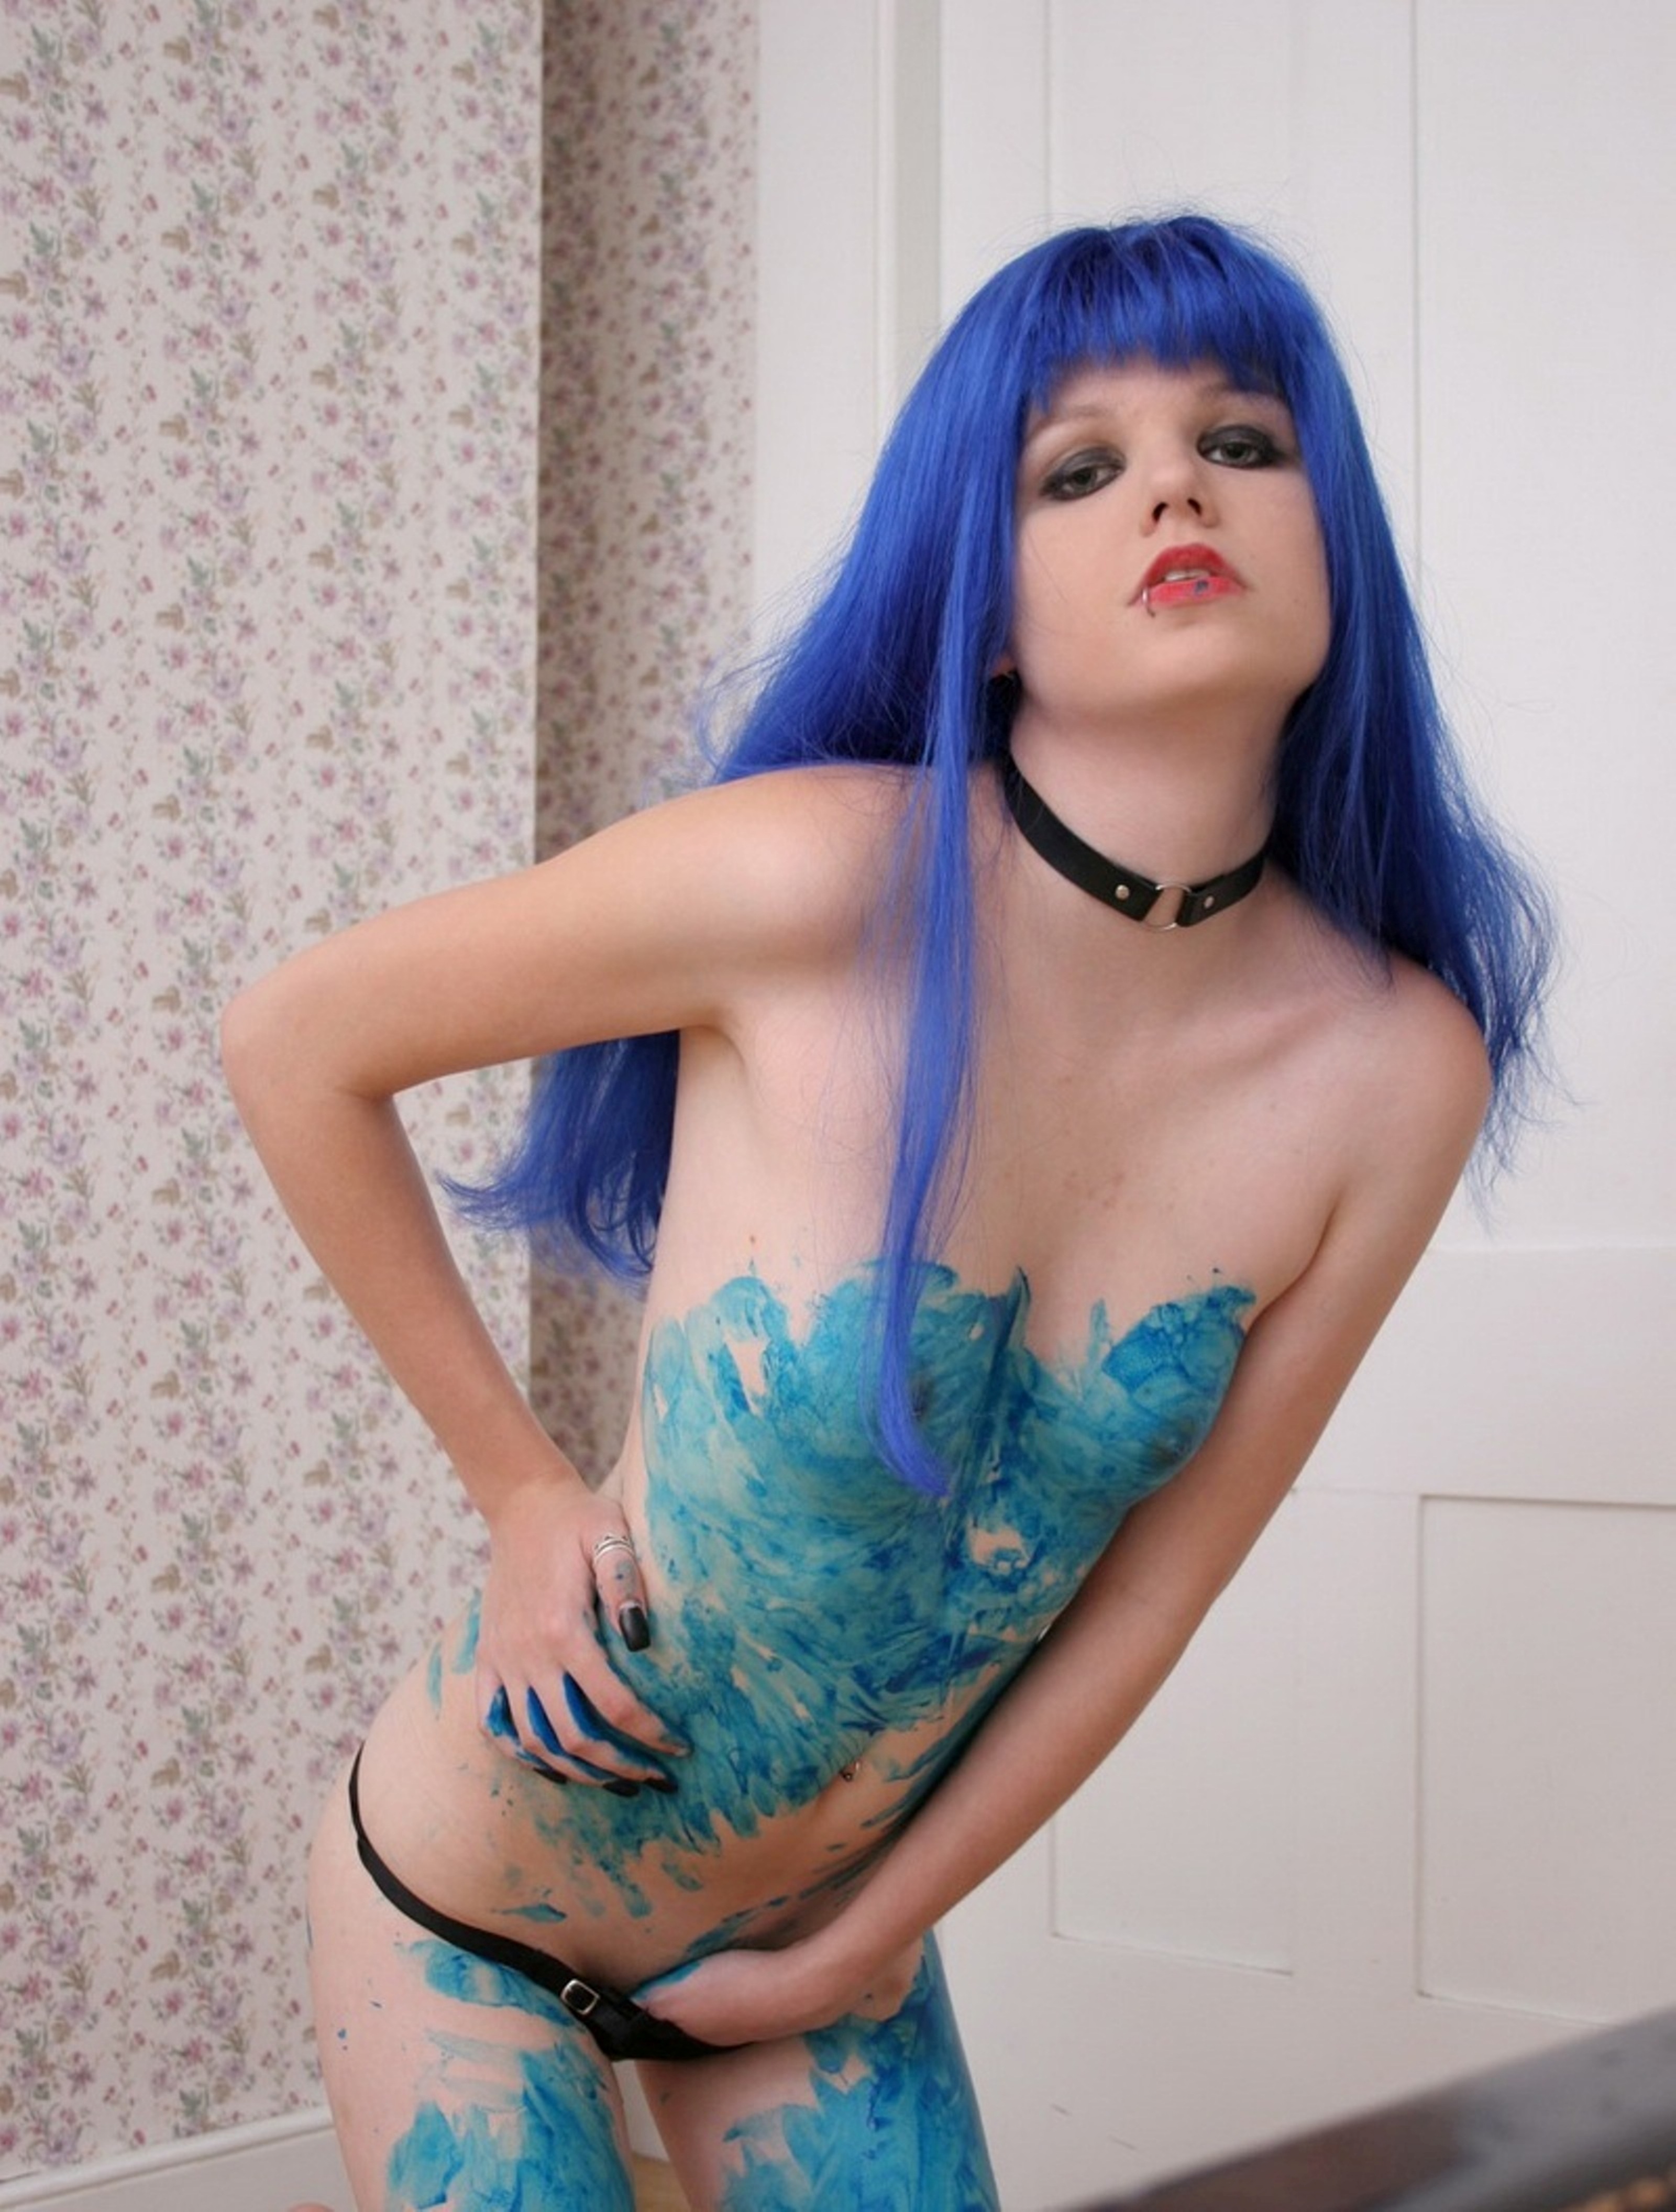
hand, person, girl, woman, hair, leg, model, finger, sitting, clothing, art, painting, oil painting, beauty, nude woman, self shot, blue, shoulder, aqua, long hair, tattoo, joint, arm, hair coloring, mouth, black hair, thigh, flesh, wig, electric blue, photo shoot, costume, gravure idol, lingerie